Emergency position-indicating radiobeacon

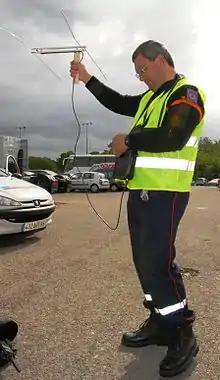
VHF radio direction finding

Once the satellite data is received, less than a minute is needed to forward them to any signatory nation. The primary means of detection and location is by the COSPAS-SARSAT satellites. However, additional means of location are frequently used. For example, the FAA requires that all pilots monitor 121.500 MHz whenever possible, and the USCG has a network of direction finder sites along the coastlines. The National Oceanic and Atmospheric Administration maintains a near-real-time map that shows SARSAT U.S. Rescues.